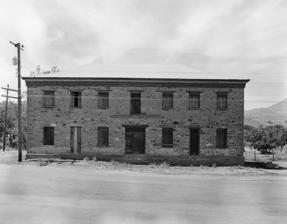
Building: Naegle Winery
Country: United States of America
Year built: 1868
United States historic place Naegle Winery U.S. National Register of Historic Places The Naegle Winery in 1968 Naegle Winery Location in Utah Show map of Utah Naegle Winery Location in United States Show map of the United States Location Main and 5th Sts., Toquerville, Utah Coordinates 37°14′55″N 113°17′48″W / 37.24861°N 113.29667°W / 37.24861; -113.29667 Area less than one acre Built 1868 ( 1868 ) Built by Naegle, John C. NRHP reference No. 80003990 Added to NRHP February 20, 1980 The Naegle Winery , also known as the Naile House , was built beginning in 1866 in Toquerville, Utah for German immigrant John C. Naegle, who moved to southern Utah after making a small fortune in gold panning in California. Naegle made sacramental wine for the Church of Jesus Christ of Latter-day Saints (LDS Church) until wine was discontinued by the church in the late 19th century. The wine industry declined and the winery was converted to can figs, and later to process peaches. The rectangular two story sandstone building measures about 65 feet (20 m) by 33 feet (10 m). It has a full basement and a shallow-pitched hip roof . Walls are coursed rubble, with dressed stone lintels , quoins and a water table. The roof eaves have a bracketed wood cornice . As built, the structure may have also served as a residence. The Naegle Winery was placed on the National Register of Historic Places on February 20, 1980. See also Other historic Toquerville properties: Thomas Forsyth House John Steele House References